Westpoint Tower

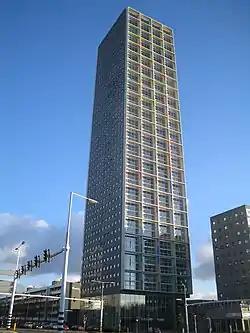

Westpoint Tower is the tallest residential building in Tilburg, Netherlands. It is 141.6 metres tall, and has 48 floors. Construction of Westpoint Tower was completed in 2004. At the time of completion the tower was the highest residential building in the Netherlands until 6 November 2010 when it was surpassed by the New Orleans skyscraper in Rotterdam.